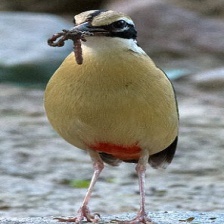
Species: INDIAN PITTA
Scientific name: PITTA BRACHYURA